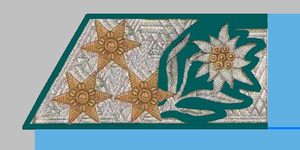
Colonel de l'infanterie de la montagne de l' armée Autriche-Hongroise de 1907 à 1918.
Les forces terrestres impériale et royale était la force terrestre de l'empire d'Autriche-Hongrie, de 1867 à la chute de l'empire en 1918.